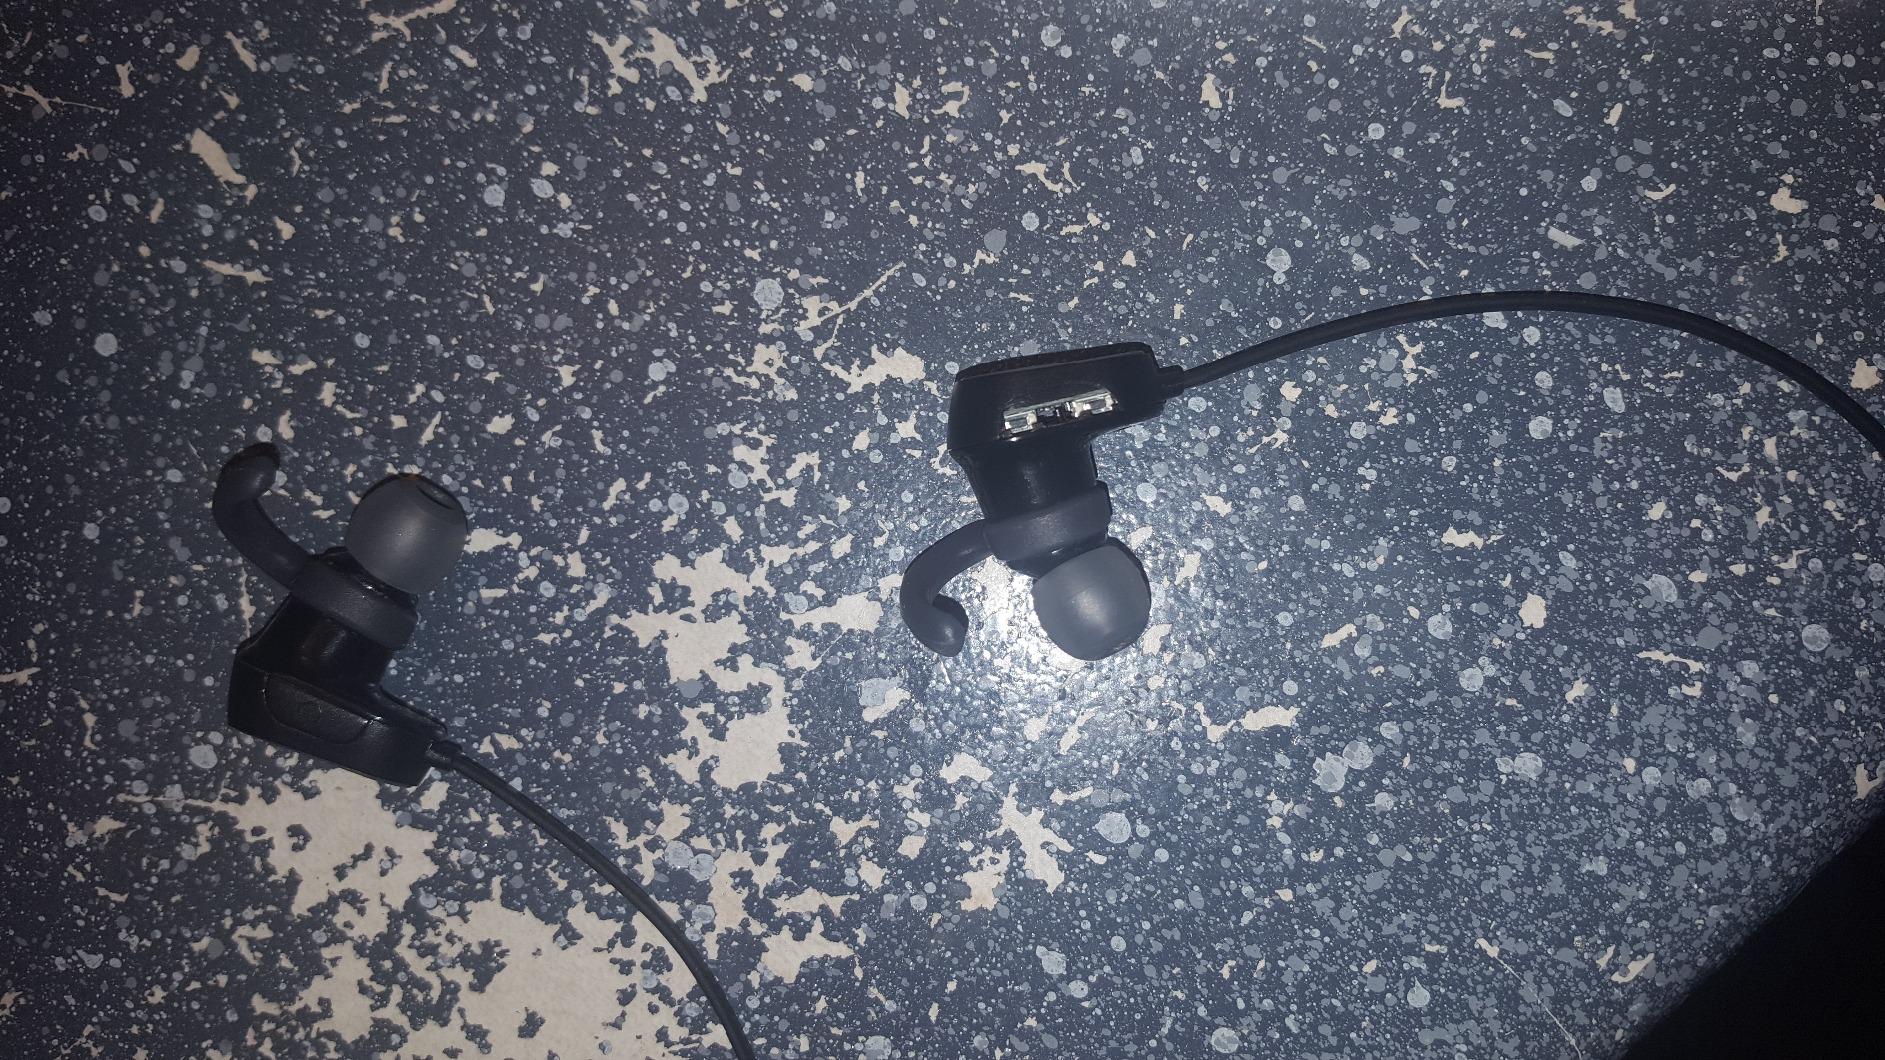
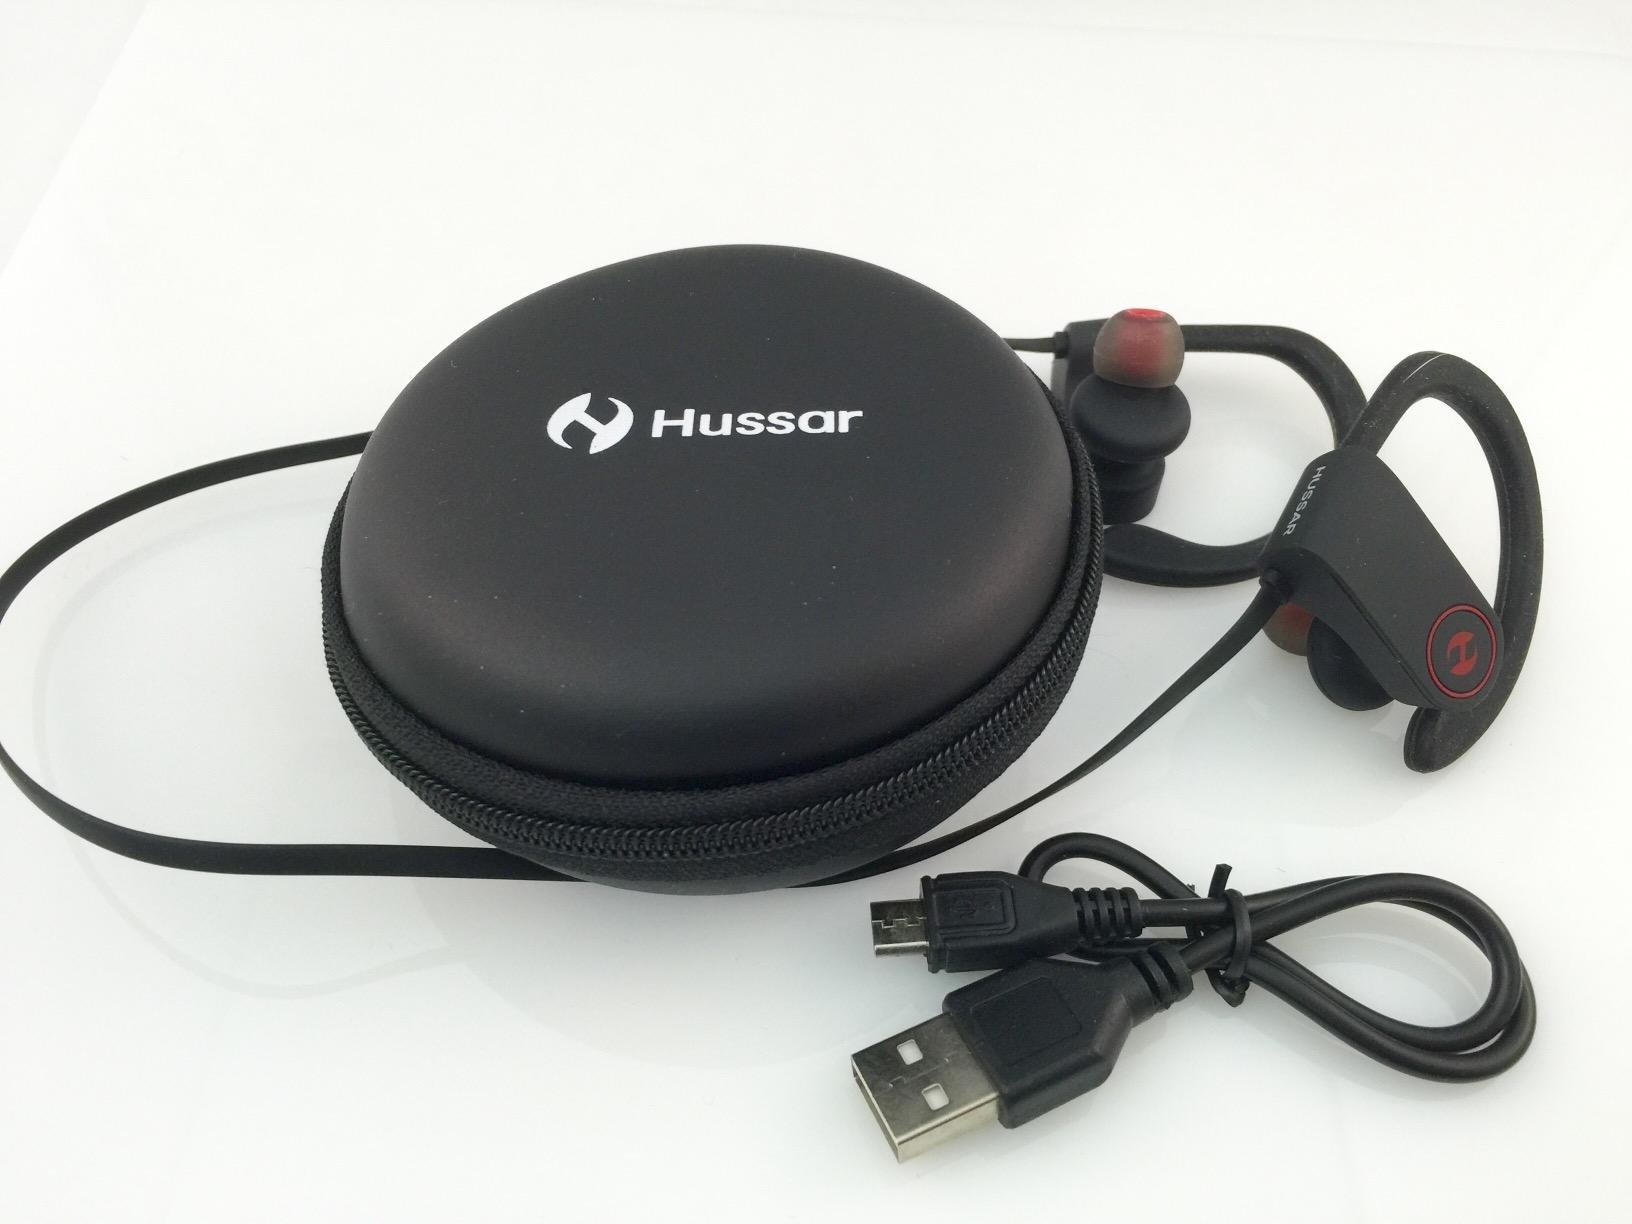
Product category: headphones
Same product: no